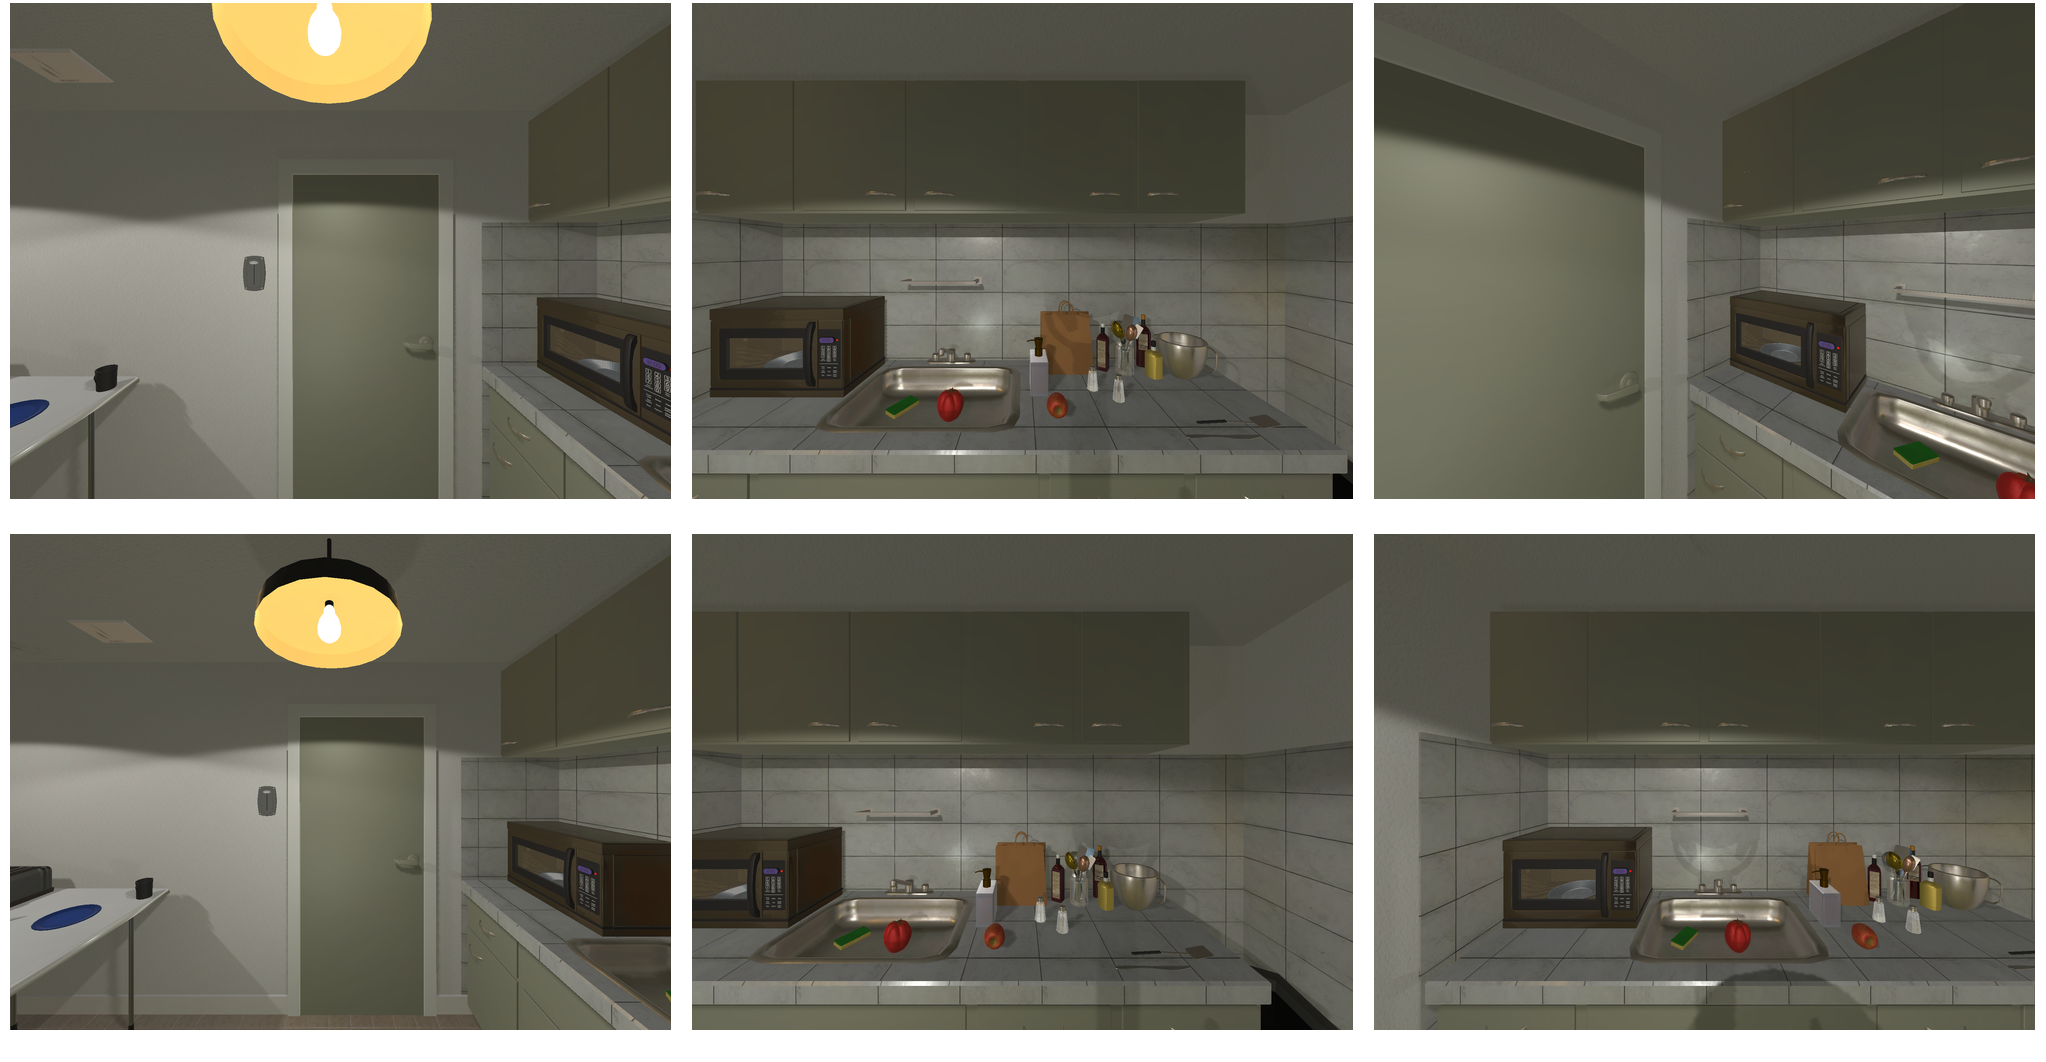Task instruction: Open the microwave oven.
Answer: {"task_instruction": "Open the microwave oven.", "nodes": ["handle", "microwave oven"], "edges": [{"functional_relationship": "openorclose", "object1": "handle", "object2": "microwave oven", "spatial_relations": ["in_front_of", "close"], "is_touching": true}], "action_type": "pull", "function_type": "open_close_control"}